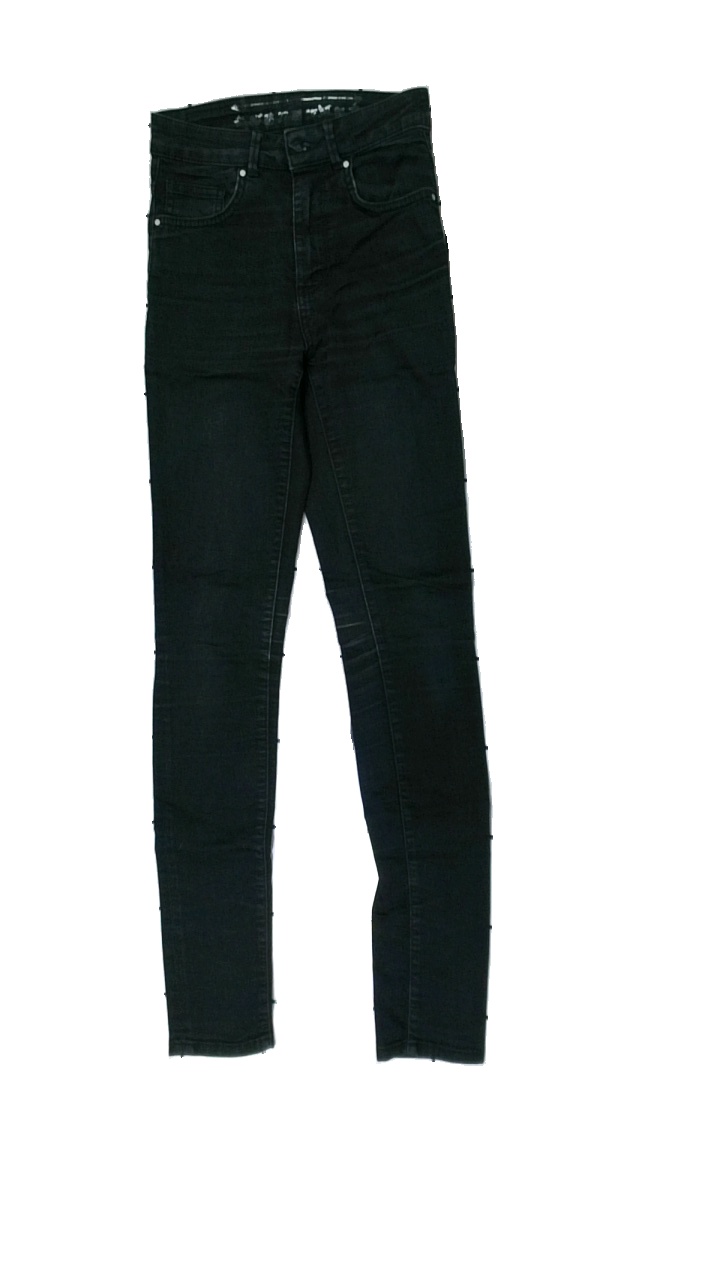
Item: Jeans (Ladies)
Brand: Never Denim Låg
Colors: Black
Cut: Regular, Tight
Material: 80% cotton 20% polyester
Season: All
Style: Denim
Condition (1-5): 3
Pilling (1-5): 5
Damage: croocked seams
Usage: Export
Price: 50-100